Harbin North railway station

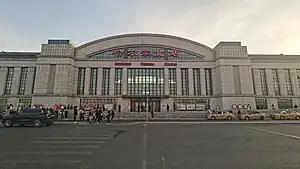

Harbin North railway station is a railway station of Harbin–Qiqihar Intercity Railway and located in Harbin, Heilongjiang Province, China. The station was opened in 2015 with both conventional rail and high-speed rail services.